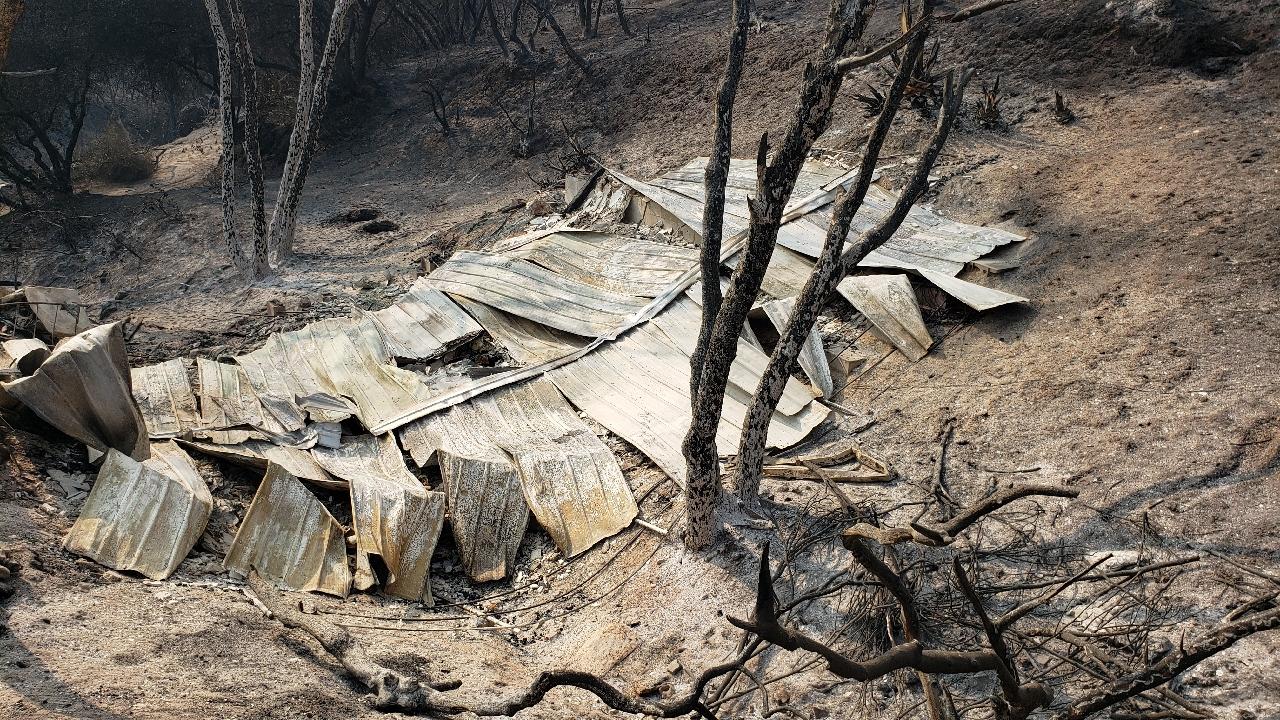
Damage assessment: destroyed